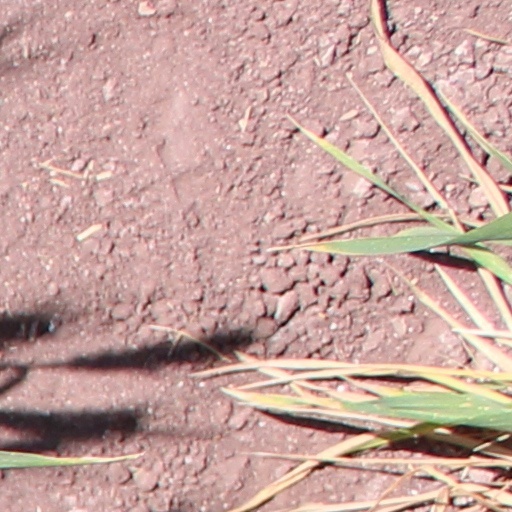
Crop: wheat